Poor Clares' Church, Bydgoszcz

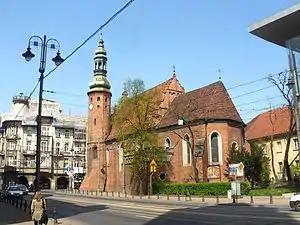
Church seen from Focha Street

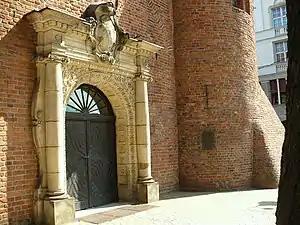
Gate

The church stands in a prominent location at the junction of the Gdańska Street, the Mostowa Street, Jagiellońska street and Focha Street in downtown Bydgoszcz.